Castle of Folgosinho

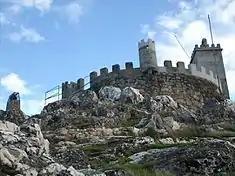
A view of the circular plan of the walled citadel

The castle was constructed in 1183, likely built over the ruins of a former-Lusitanian castro, by men under the orders of King D. Sancho I. Vestiges of the ancient castro were subsumed in the beginning of the 20th century. In 1187, King Sancho would issue a Foral ("charter") for Folgosinho, that would be reconfirmed during the reign of King D. Afonso II (in 1217), then in 1350 by King D. Denis. But, its construction is debated by Portuguese archaeologists. In the beginning of the 20th century, some investigators recognized primitive vestiges of the primitive medieval castle, which they attribute to the actions of D. Sancho I. Unfortunately, it can not be confirmed, especially since multiple archaeological excavations suggest a medieval origin. What is clear, is that Folgosinho did not constitute part of the primary lines of conquest and military delineation of the national territory, but rather as part of a wider settlement strategy. But, even these require further documentation. Over the centuries, military documentation is non-existent, and most references associated with the forals passed by D. Afonso II, D. Dinis and D. Manuel, with little evidence on the preponderance of control or management of the territory.